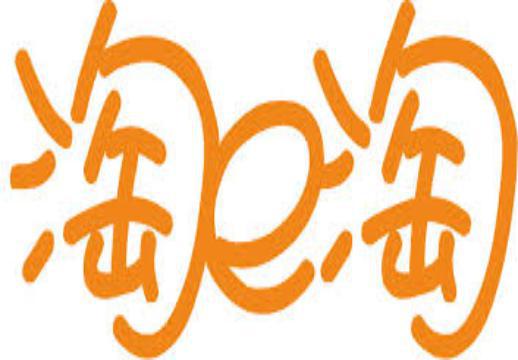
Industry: Others